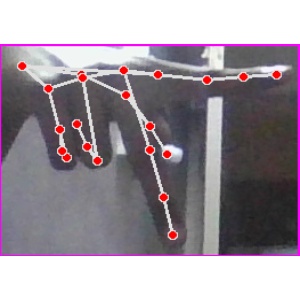
अक्षर: प